Warehouse Precinct

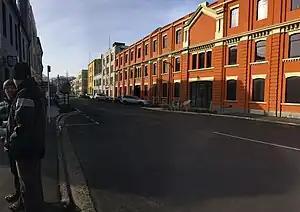
Vogel Street

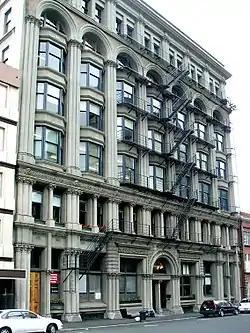
Consultancy House in The Exchange overlooks Queens Gardens and the northern end of the Warehouse Precinct.

The Warehouse Precinct is an urban area of the New Zealand city of Dunedin. Sited on reclaimed land at the northernmost tip of the Southern Endowment, it lies between 1 and 2 kilometres south of The Octagon, the city's centre.